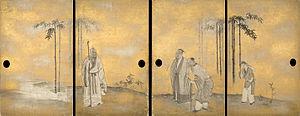
Maruyama Ōkyo, ou Maruyama'kyo, est un peintre japonais du XVIIIᵉ siècle, fondateur de l'école Maruyama, devenue, ensuite, Maruyama-Shijō. Il est né le 12 juin 1733 à Tamba et mort le 31 août 1795.